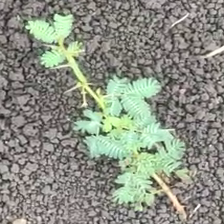
Weed species: Dwarf_cassia_(Chamaecrista pumila)